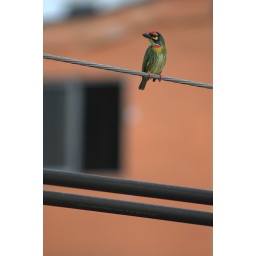
A small cute bird surviving in the urban nightmare of EkemaiLocation: Phra Khanong, Watthana, Bangkok, TH, Thailand&amp;copy; Gordon Anderson